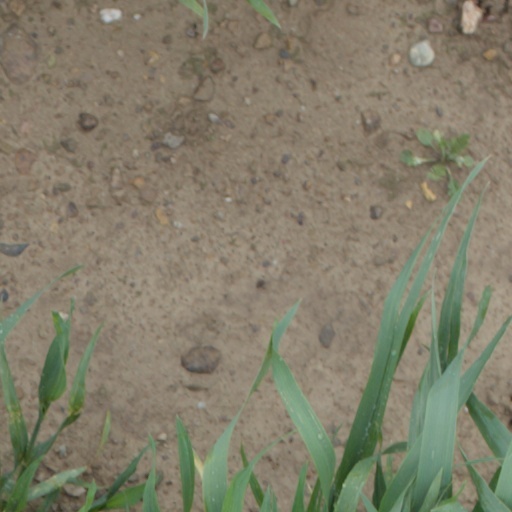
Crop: wheat